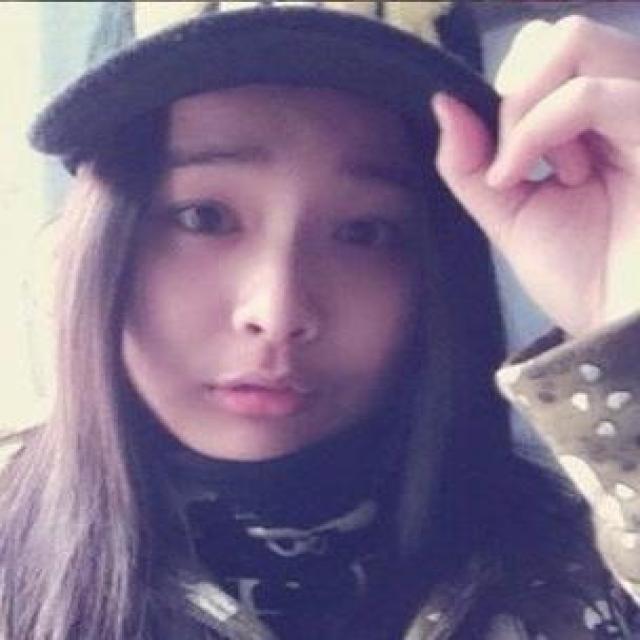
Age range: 21-44